Lincoln Battalion

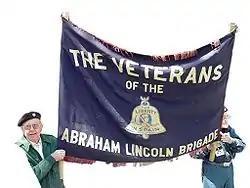
American veterans.

The Mac Paps, as they were known, formed as the number of Canadiens fighting in the Lincoln and Washington battalions grew. Established on July 1, 1937 (Canada Day) at first there were more American soldiers in the ranks than Canadiens, but that 3-1 ratio soon shifted and the Mac Paps ended with a roll call of over 1500 Canadiens. Its first commander was Robert G. Thompson, an American veteran of the Lincoln Battalion. Joseph Dallet, also American, was the first Commissar.